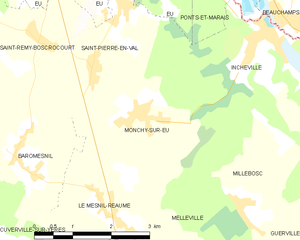
Carte des communes françaises Monchy-sur-Eu